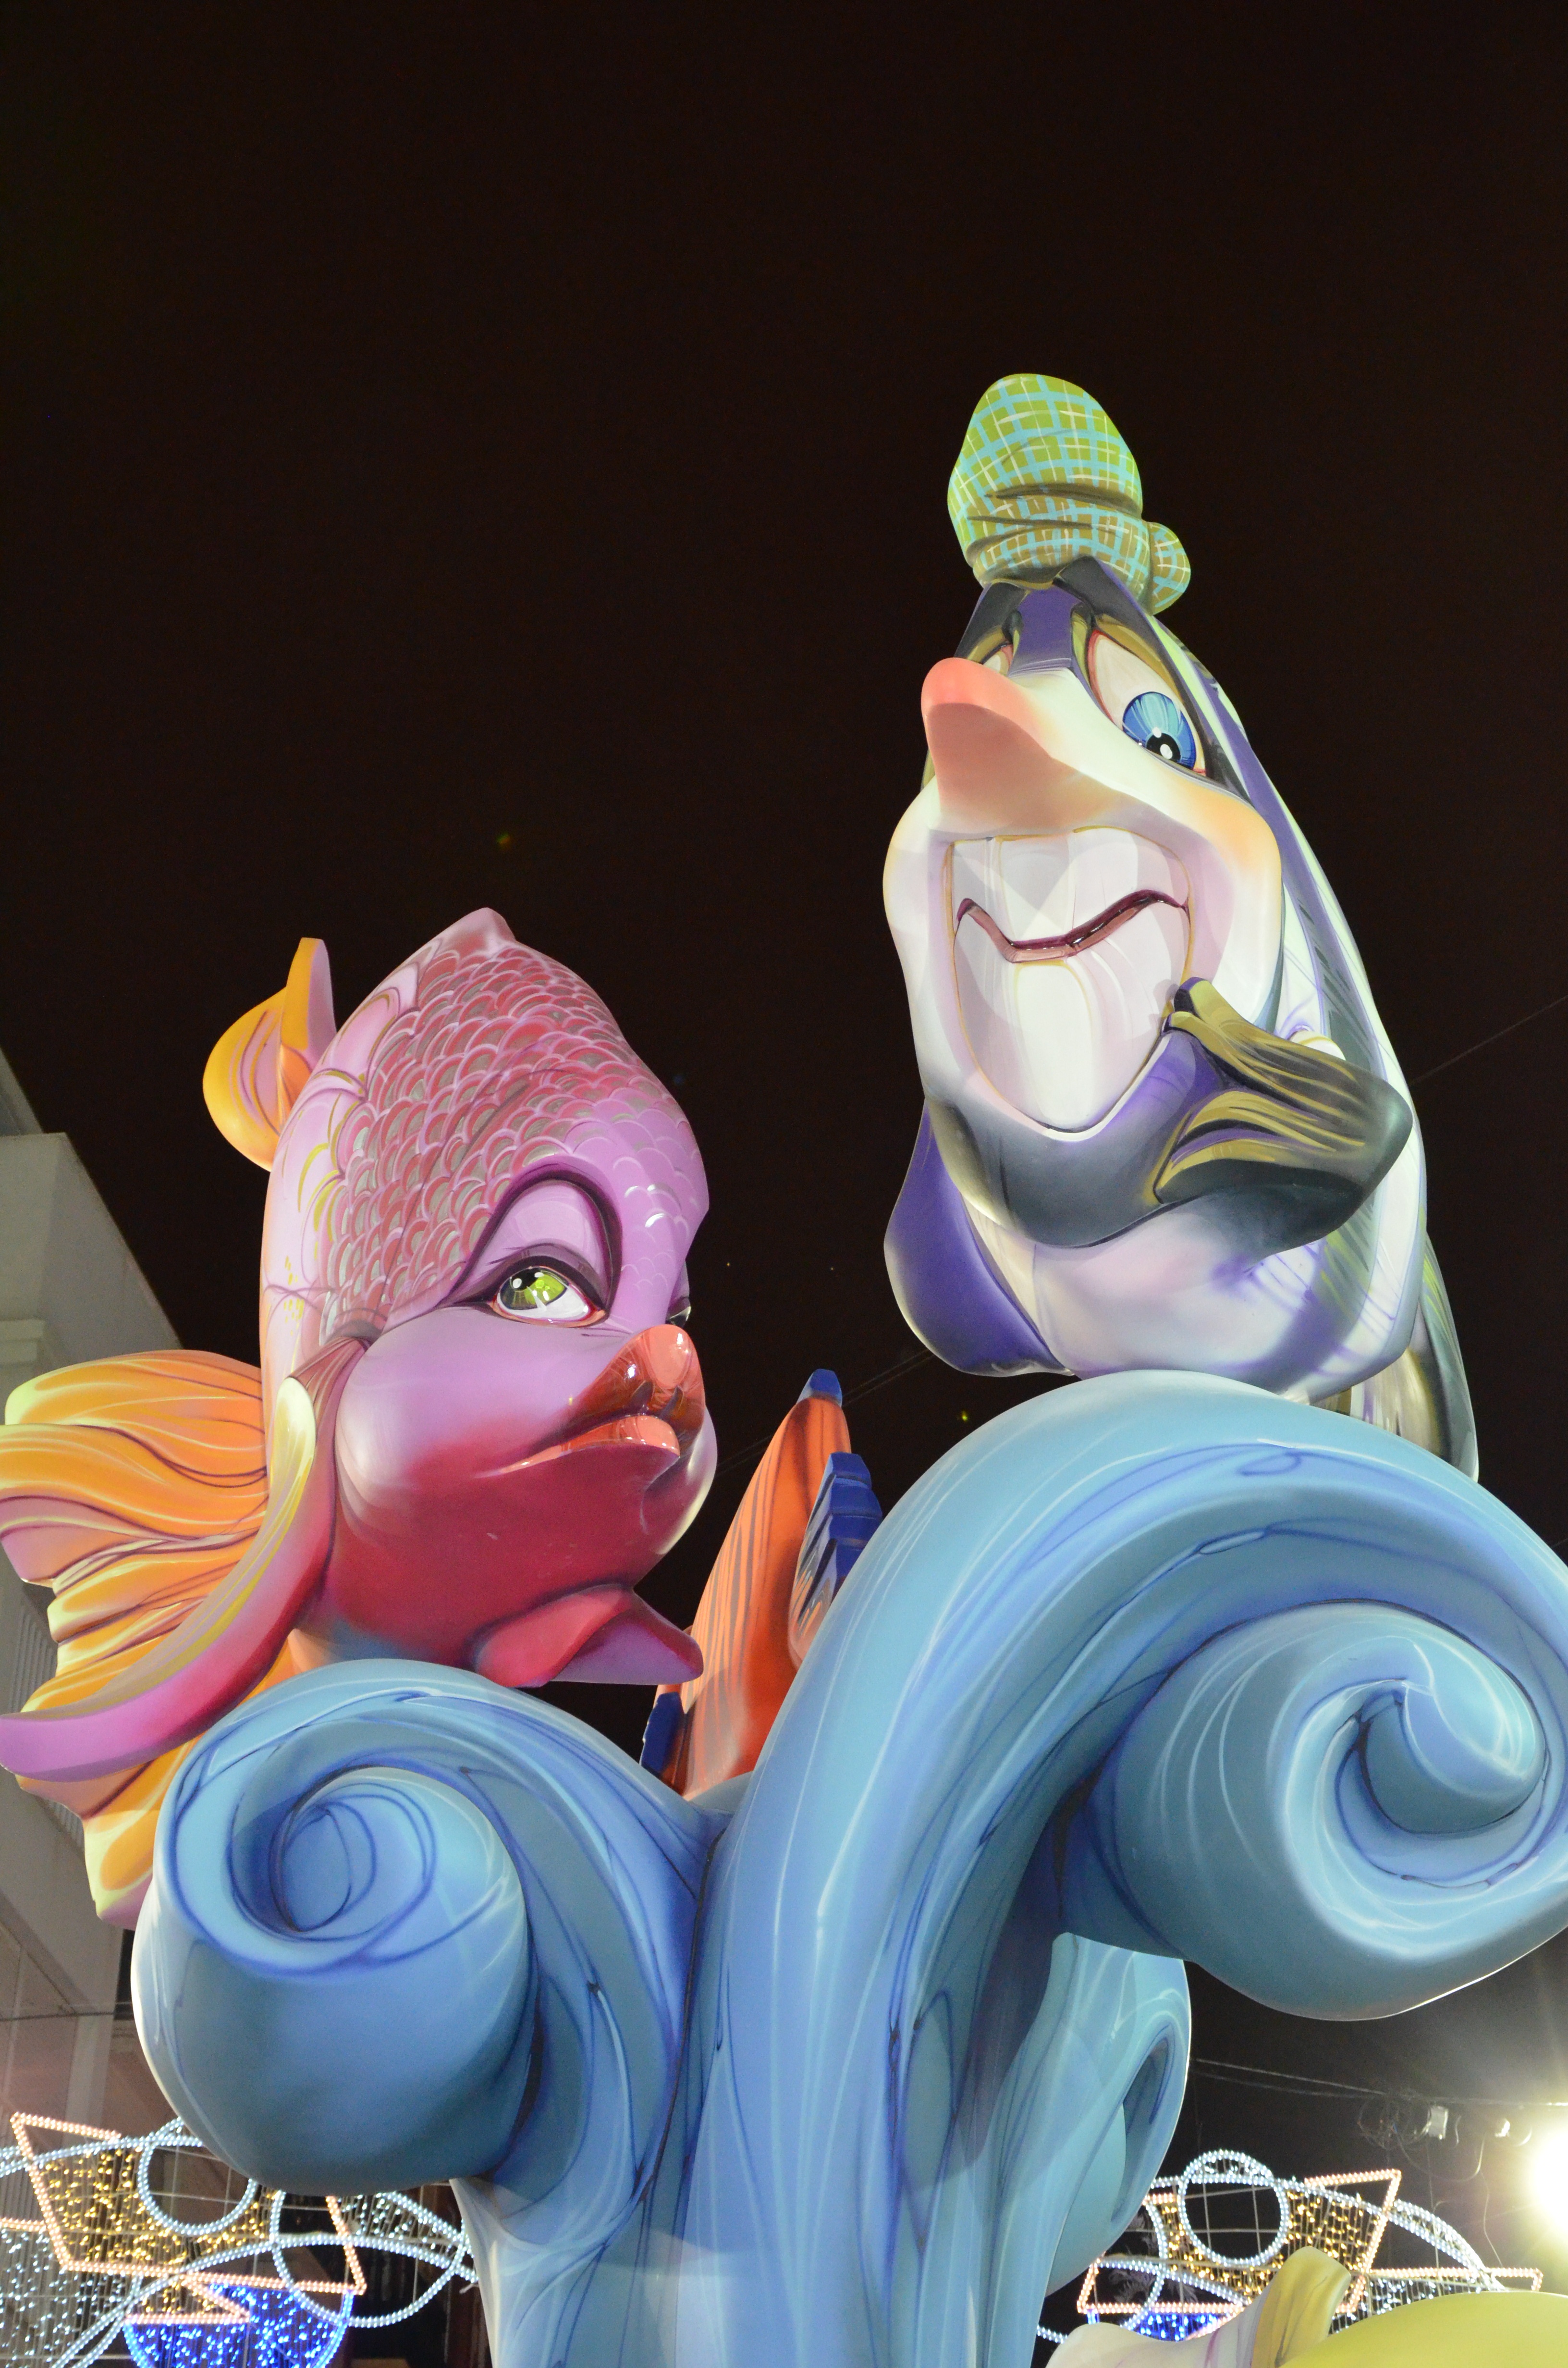
carnival, toy, illustration, figurine, valencia, action figure, cartoon, failures, 2015 failures